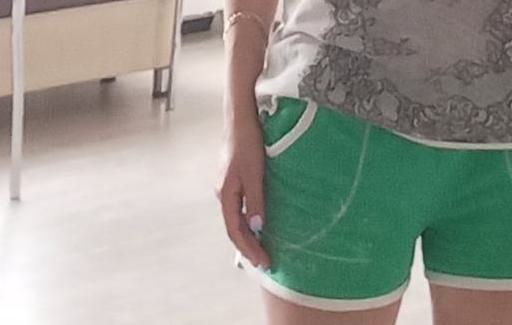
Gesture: no_gesture